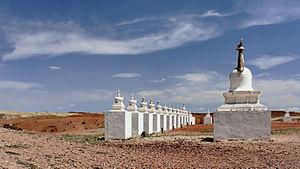
Cet article traite des divers aspects de la culture mongole, en Mongolie, en Mongolie intérieure et sur les marges des pays limitrophes.